Alfred Edwin McKay

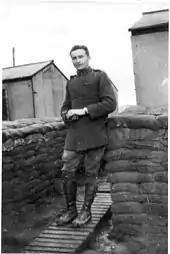
McKay in Royal Flying Corps uniform, December 1917

Around March 1916, McKay completed his training at the Wright Aviation School in Augusta, Georgia, and shipped off to Europe as a member of the Royal Flying Corps. An editorial that appeared in "The Western University Gazette" in the same month, described Eddie was as a "careful" flyer who was one of the best pilots ever produced at Wright. He was assigned to 24 Squadron where he flew an Airco D.H.2 and recorded four victories between 20 July 1916 and 25 January 1917. For his efforts, McKay was promoted to captain and transferred to train new pilots. Later that year, he cited boredom when he requested to be moved back into a combat role. Subsequently, McKay was reassigned to 23 Squadron flying the French made Spad S. VII. He earned his final six victories (bringing his total to ten) within a one-month period stretching from 19 November 1917 to 18 December 1917. During a 26 October dogfight, McKay was pursued by German ace Manfred von Richthofen when they disrupted Oswald Boelcke and Erwin Bohme's attack on Alfred Gerald Knight. McKay and Knight confirmed that Boelcke collided with Bohme during the assault. On 28 December 1917, McKay was shot down over Belgium. Jasta 2's Leutnant Carl Menckhoff was credited with the victory, although a German 2-seater also claimed a SPAD at this time and place. In "Above the Trenches", Christopher Shores suggests that McKay became a prisoner of war after being shot down, but Veteran Affairs Canada lists the 28th as the day he was killed in action.